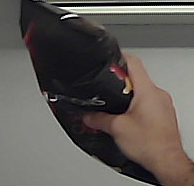
Product: lays_chill